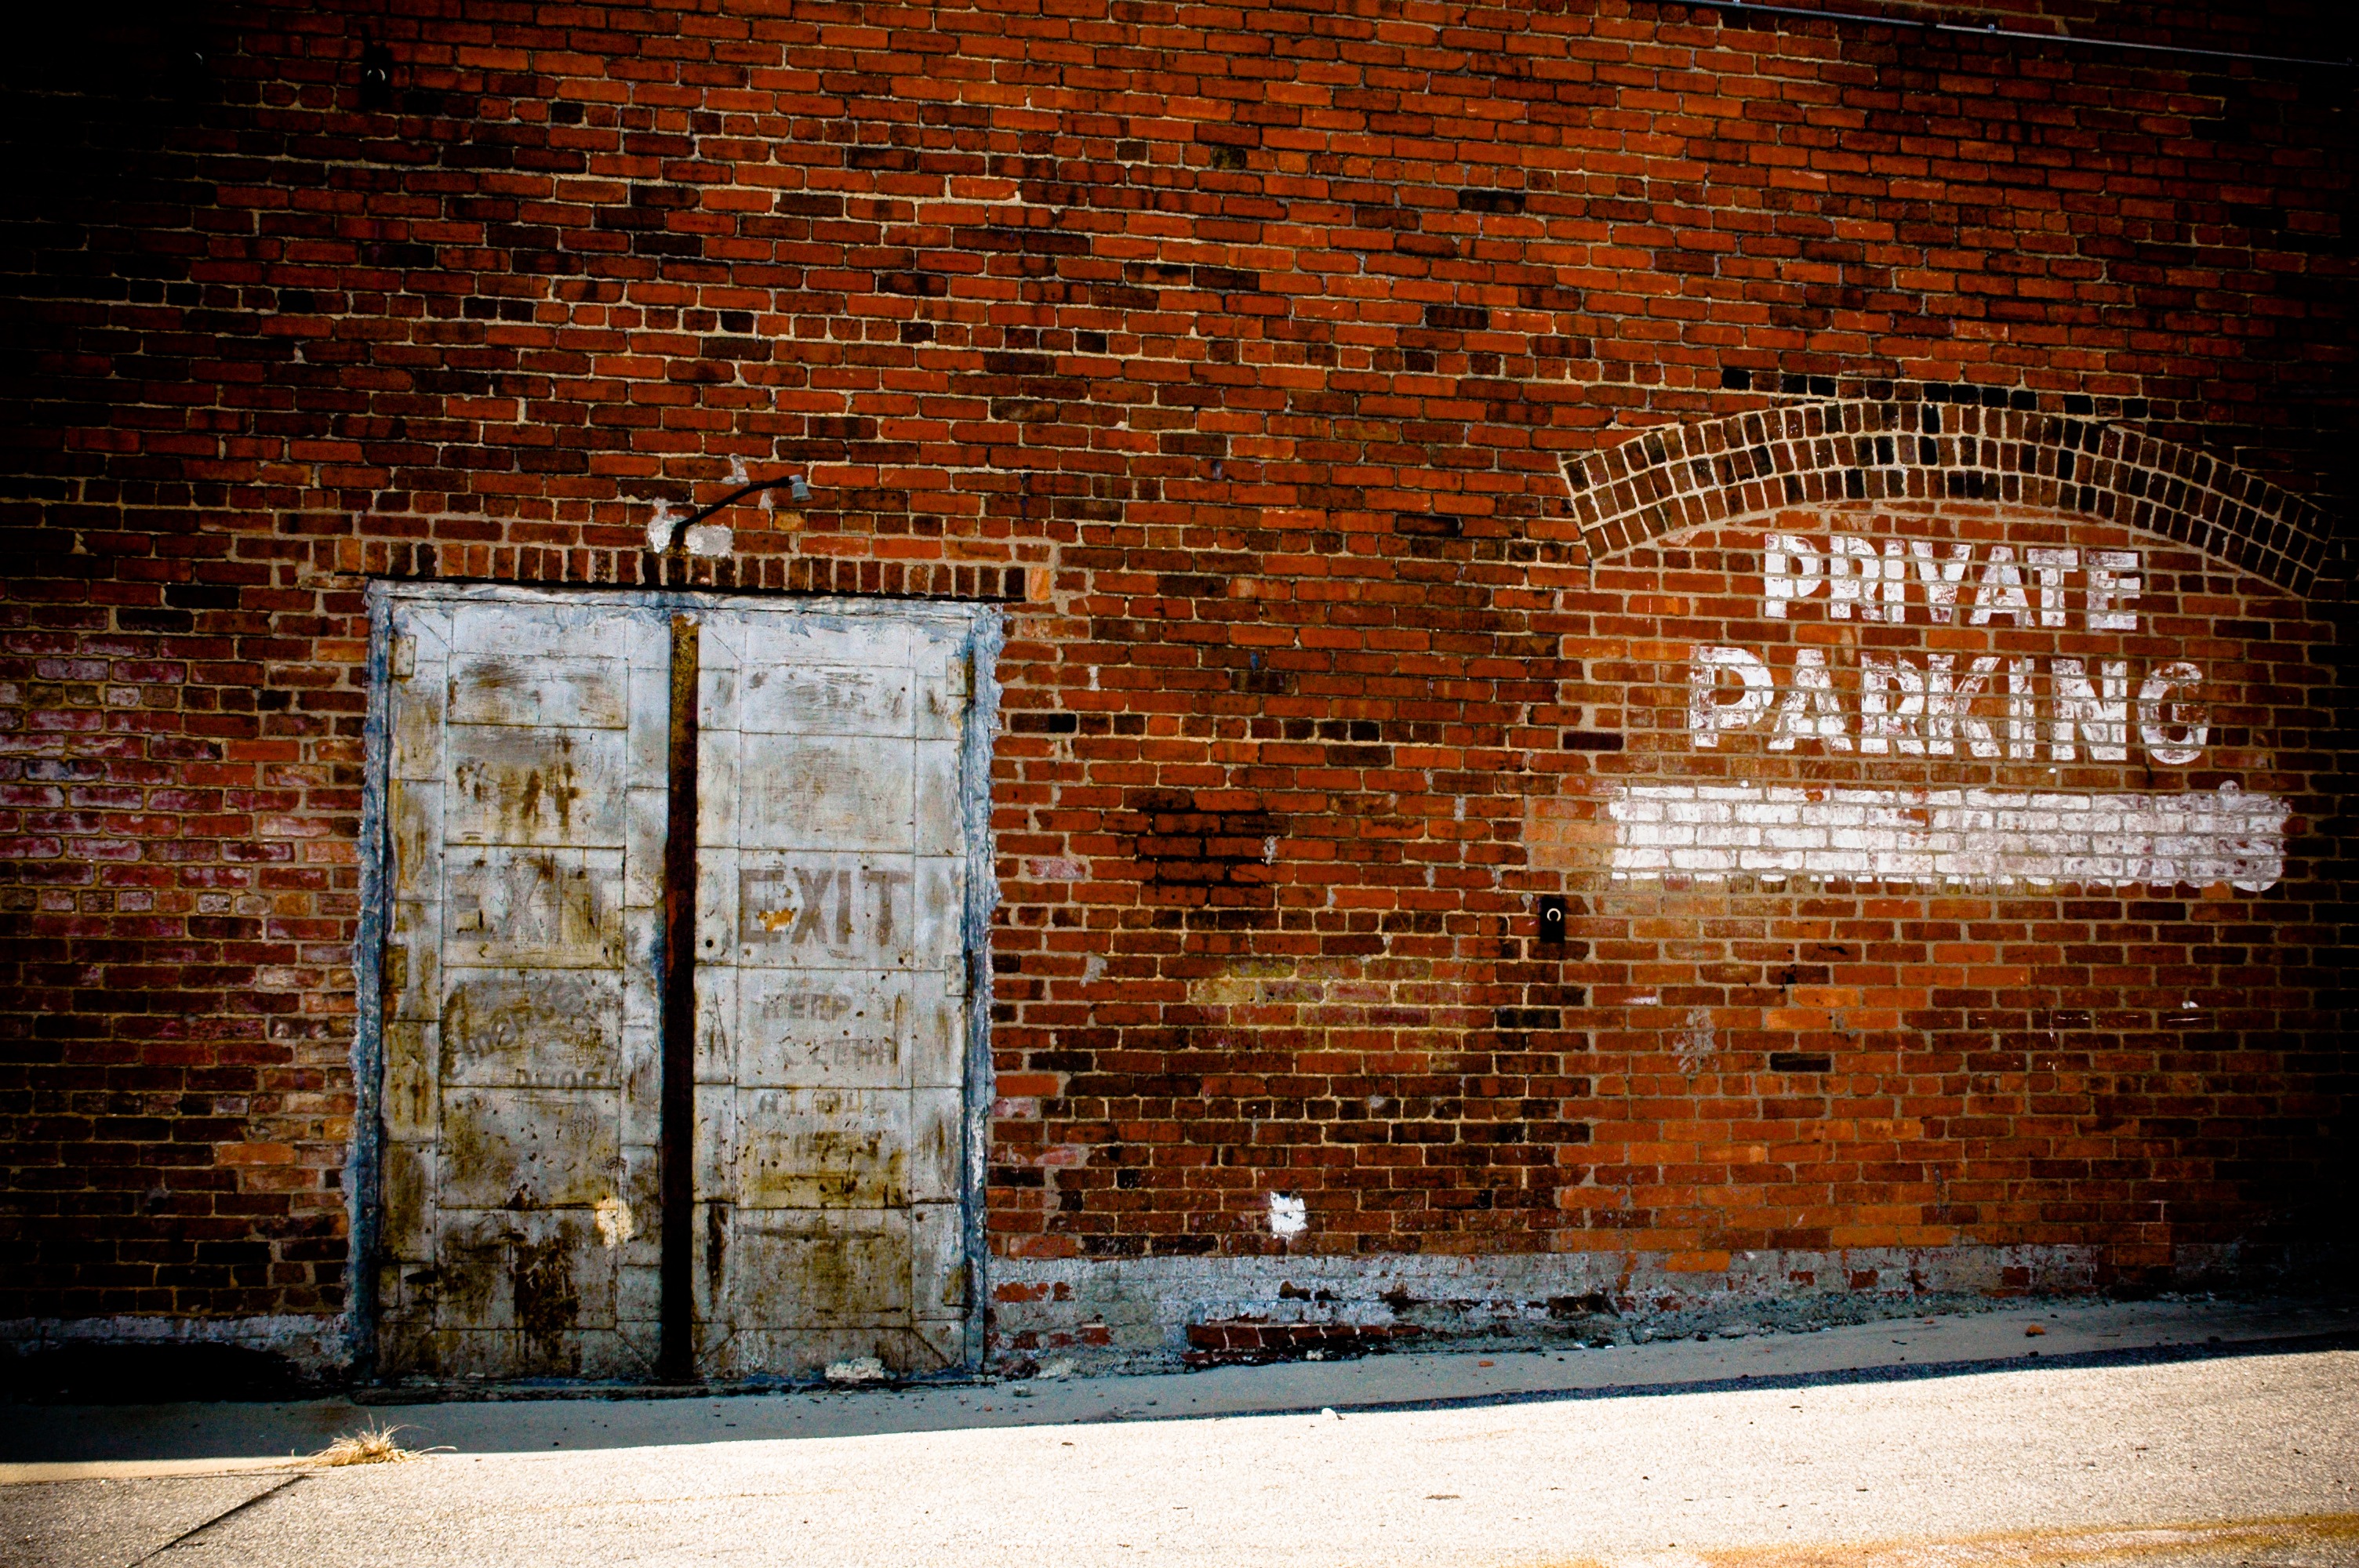
wood, window, town, urban, wall, red, color, facade, brick, door, art, bricks, urban area, ancient history, brickworks